Windmills in Berlin

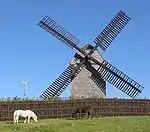
Marzahn Mühle, 2005

In the high and late medieval economy, mill rights, tied to water rights, were highly lucrative and contested privileges. By the 13th century, two water mills operated in the Berlin area: the Panke Mill and a mill in Mühlendamm between Alt-Berlin and Cölln. Windmills emerged around 1375 in the villages of Buckow, Rudow, and the Lehniner monastery estate Celendorpe (now Zehlendorf). In the Zauche and Teltow regions, Cistercian monks from Lehnin pioneered mill construction, leveraging advanced technology. They owned 19 mills, generating at least 100 guilders per mill annually, with millers’ profits likely three to four times higher.